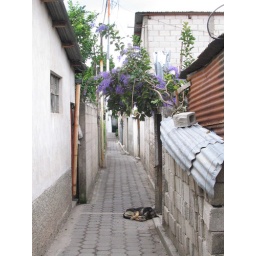
trip to Lake Atitlan, Guatemala. 07/28/2009-08/11/2009. local dog Spike asleep in the alley leading to Alicia's house